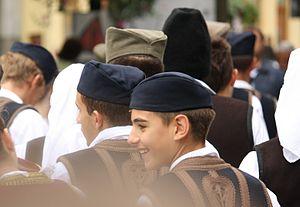
Cette page propose une liste de couvre-chefs par ordre alphabétique.
La šajkača est le couvre-chef national de Serbie porté, aujourd'hui et hier, par des Serbes sur tout le territoire de l'ancienne Yougoslavie. Créé au XVIIIᵉ siècle, il fut porté à l'origine par les hommes de la flotte de rivière serbe au service de la monarchie habsbourgeoise. Ces derniers menaient des raids de faible amplitude sur les positions turques permettant à des petits groupes de réfugiés serbes de s'évader de l'Empire ottoman vers le royaume habsbourgeois. Les réfugiés copièrent la forme du bonnet et le répandirent dans la communauté serbe.